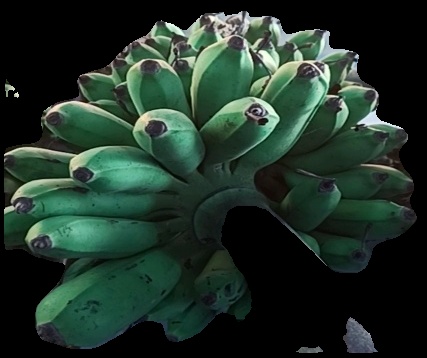
Variety: rasbale
Grade: grade2